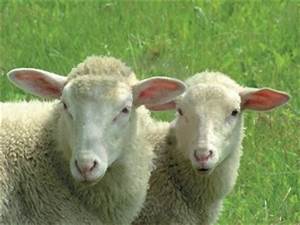
Label: pecora